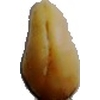
Label: caju_seed